Amulet

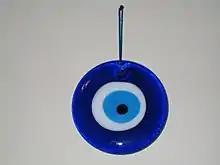
A nazar, an amulet to ward off the evil eye

An amulet, also known as a good luck charm or phylactery, is an object believed to confer protection upon its possessor. The word "amulet" comes from the Latin word , which Pliny's "Natural History" describes as "an object that protects a person from trouble". Anything can function as an amulet; items commonly so used include statues, coins, drawings, plant parts, animal parts, and written words.